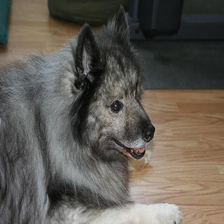
Species: dog
Breed: keeshond